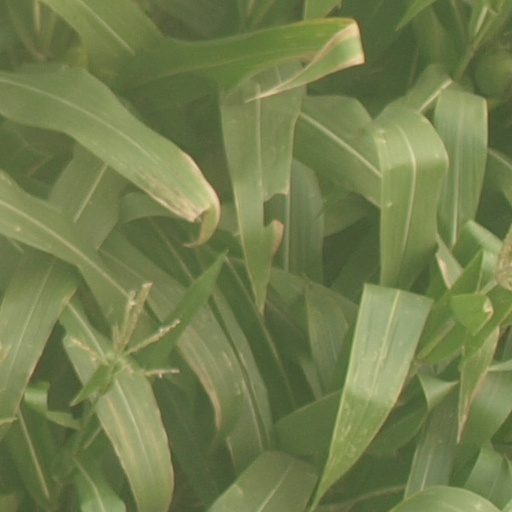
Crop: maize; corn